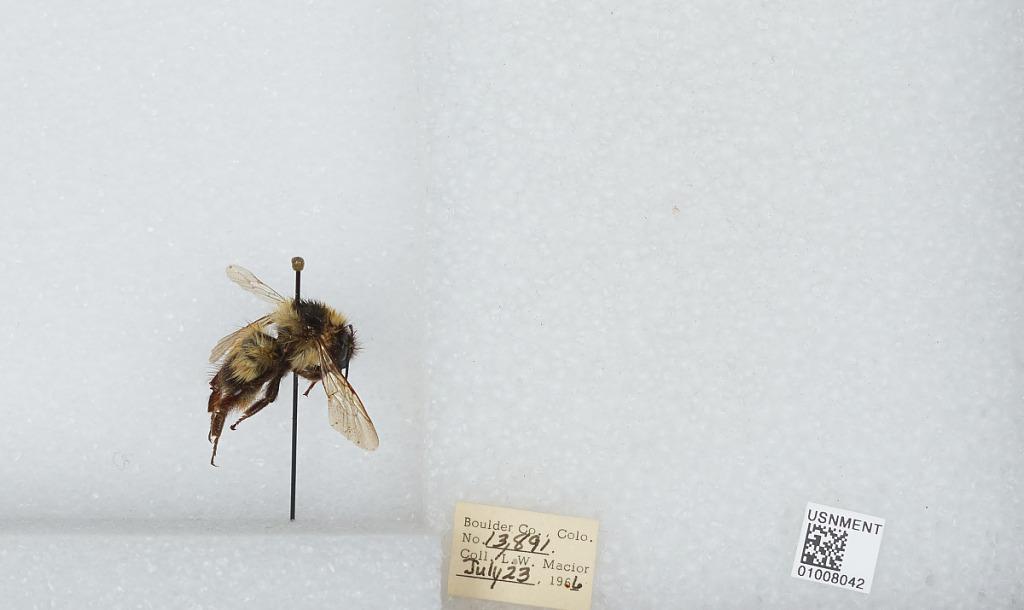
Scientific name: Bombus (Alpinobombus) balteatus Dahlbom
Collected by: L. Macior
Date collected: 1966-7-23
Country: United States
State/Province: Colorado
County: Boulder
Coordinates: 40.0275, -105.252